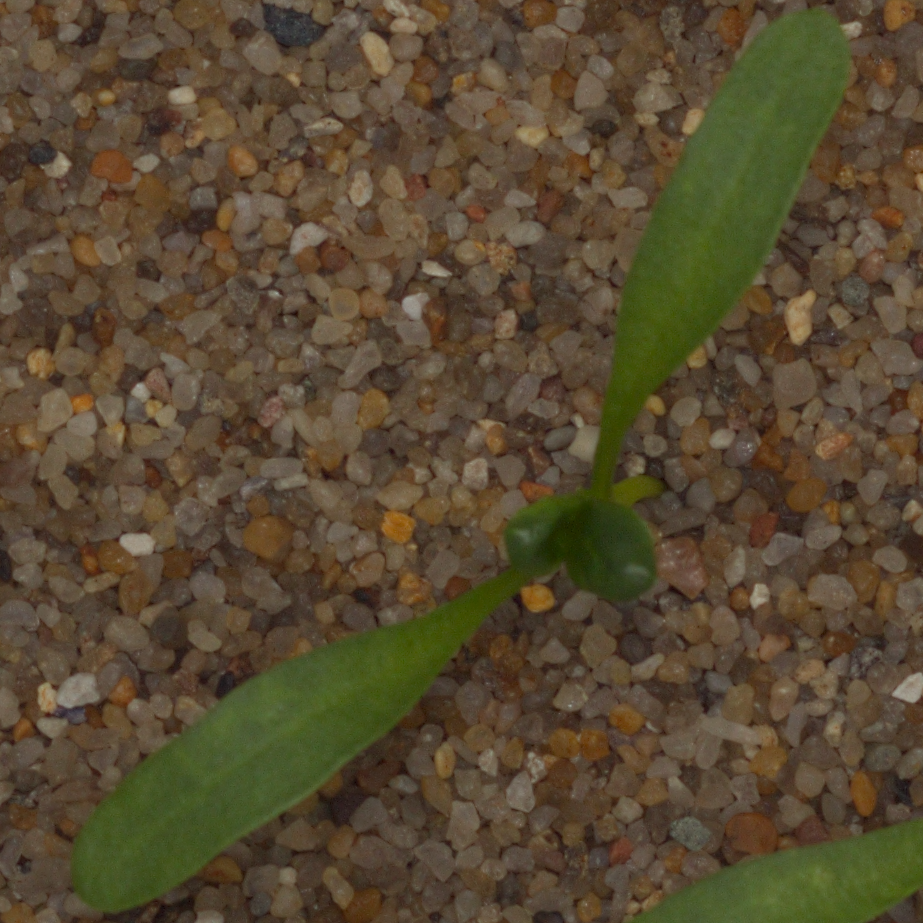
Label: sugar_beet